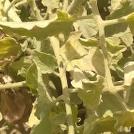
Crop: Tomato
Condition: mite-d